Roman Army during the Pax Romana

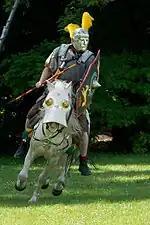
Roman cavalry reenactment show during "Römerfest 2008" in Carnuntum.

Specialized roles existed within the legion, such as the custos armorum (a soldier responsible for maintaining equipment) and the beneficiarius (a soldier or junior officer exempt from fatigue duties, often serving as a bodyguard or undertaking special tasks). The antesignani ("those before the standard") and postsignani ("those behind the standard"), terms dating back to the Consular period, continued to appear in sources during the Imperial era, referring to picked men fighting in front of or behind the standards.